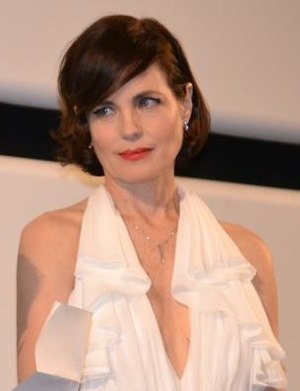
Elizabeth McGovern
Elizabeth Lee McGovern er en amerikansk skuespiller. McGovern filmdebuterede i 1980 i den Oscar-vindende film Ordinary People: En ganske almindelig familie, instrueret af Robert Redford. Året efter blev hun nomineret til en Oscar for bedste kvindelige birolle i rollen som Evelyn Nesbit i den musicalfilmen Ragtime, som i dag er hendes måske mest berømte rolle.